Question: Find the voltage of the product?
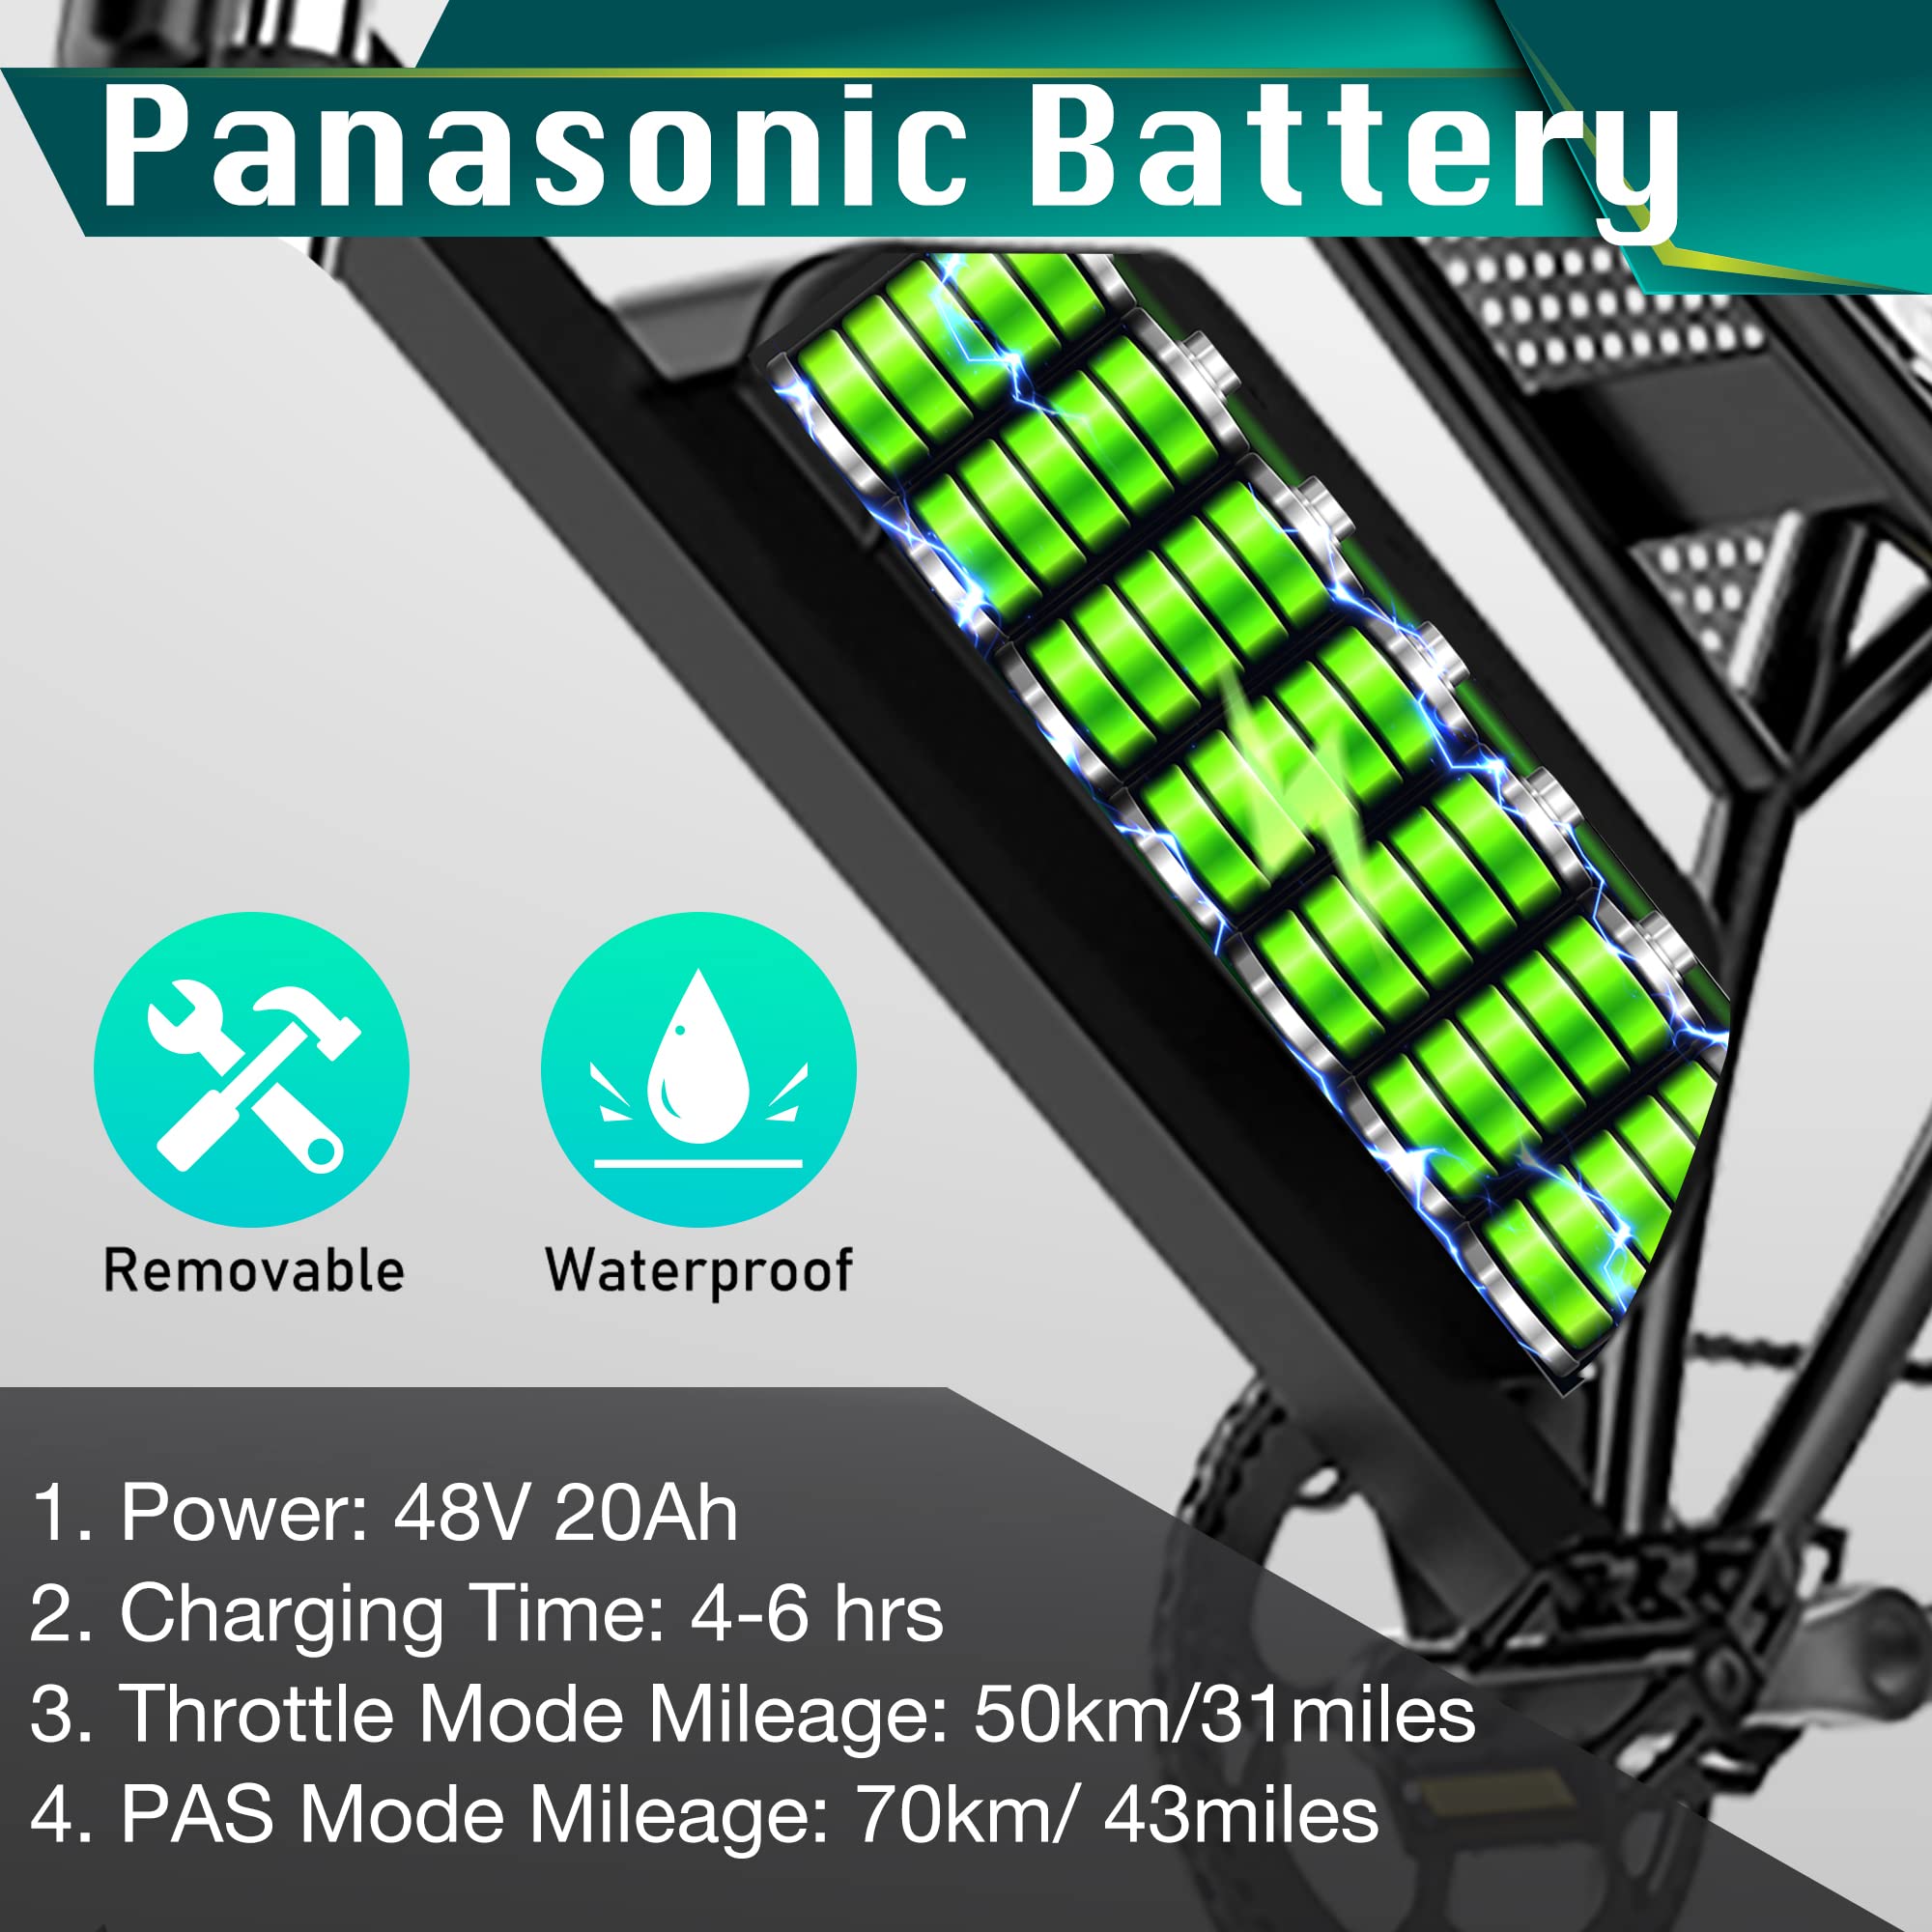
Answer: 48.0 volt